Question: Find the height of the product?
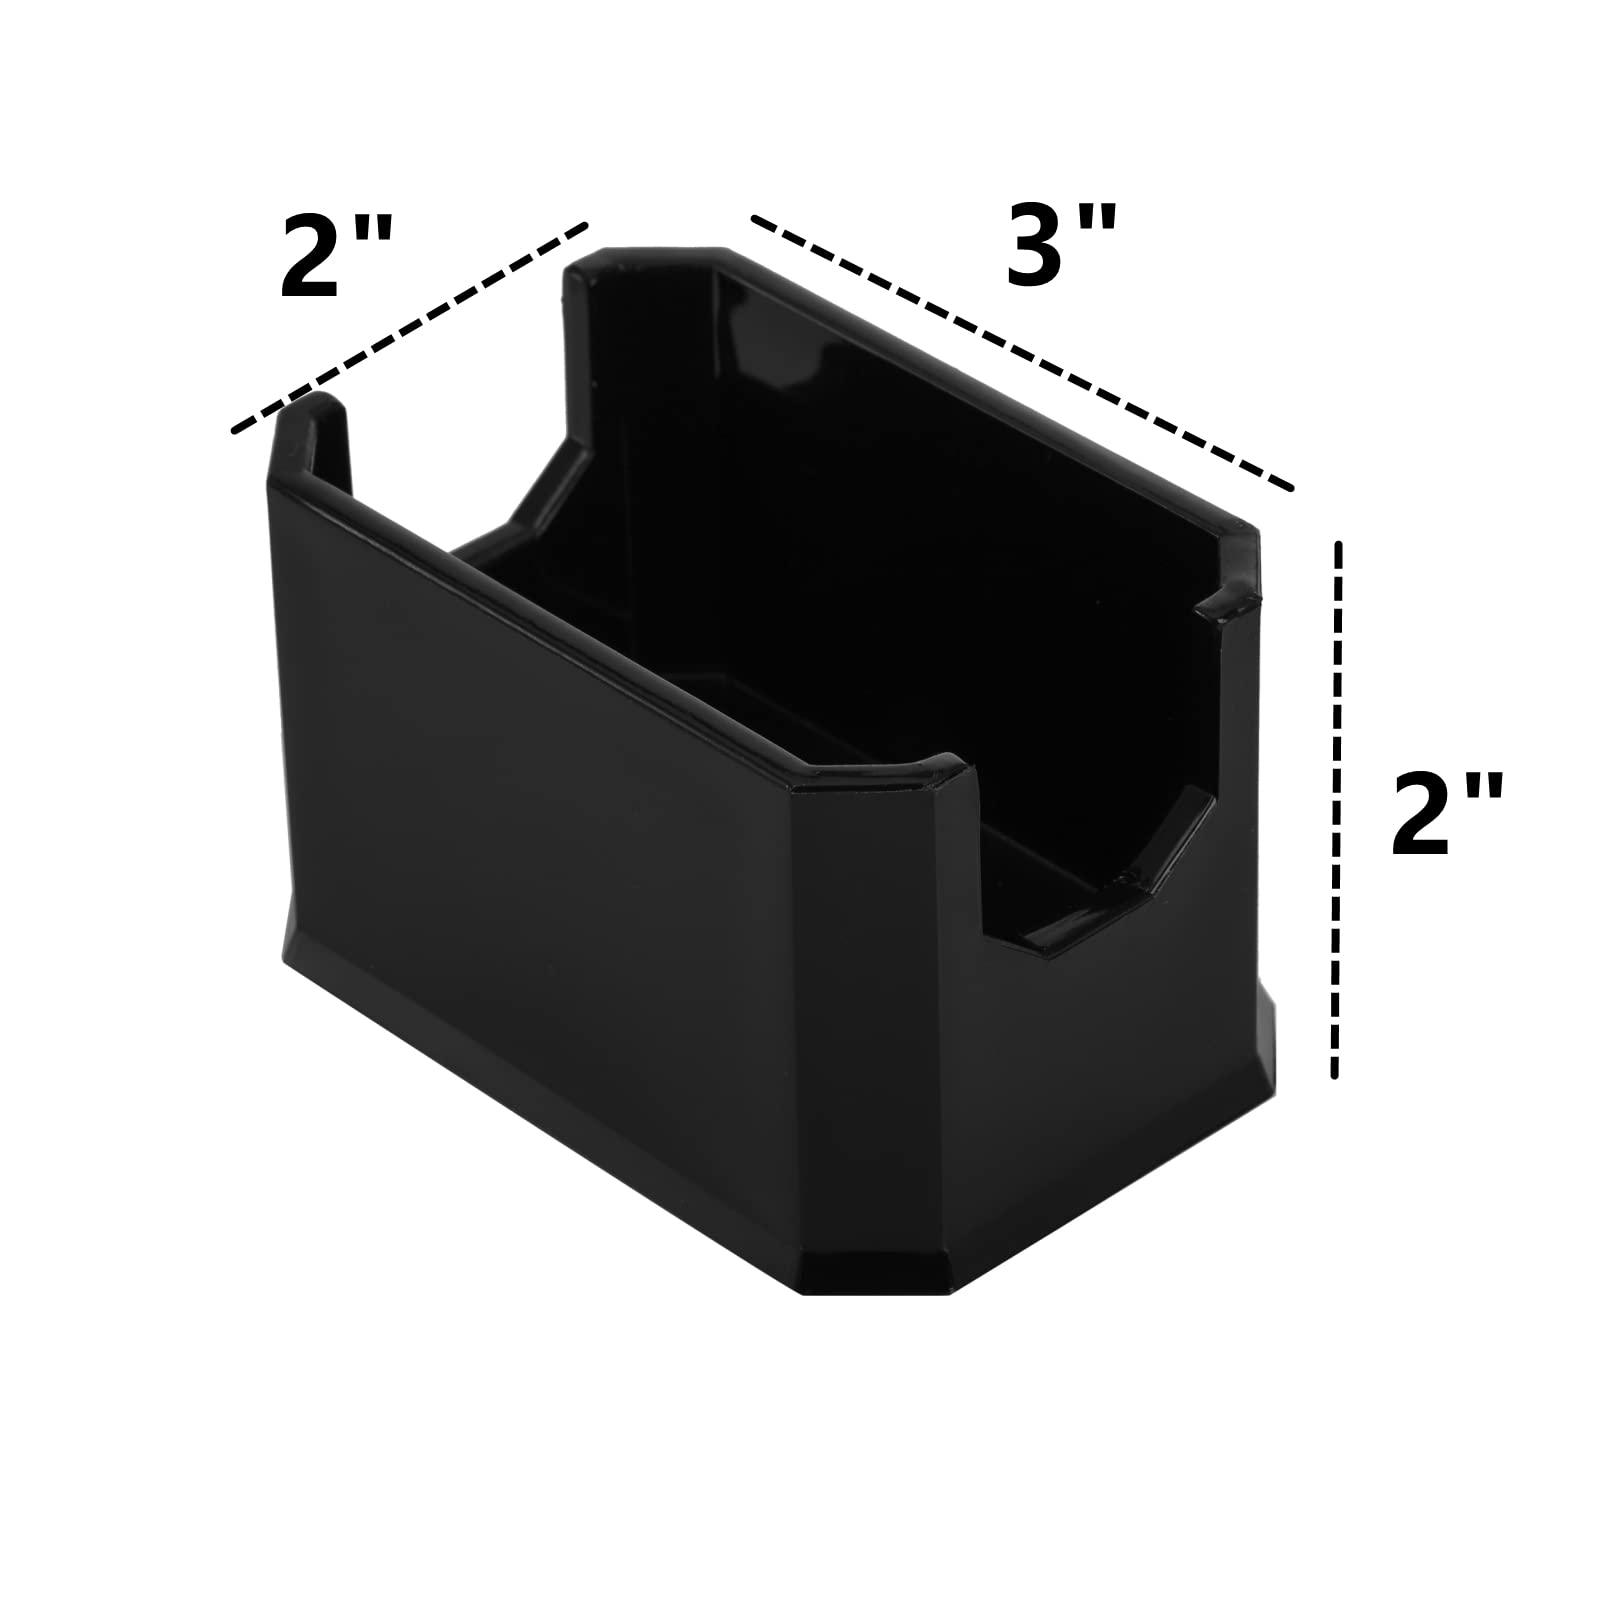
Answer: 2.0 inch